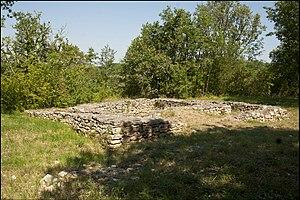
Ruine d'un temple gallo-romain sur l'oppidum de l'Impernal à Luzech This building is indexed in the Base Mérimée, a database of architectural heritage maintained by the French Ministry of Culture,
L'oppidum de l'Impernal est situé sur une colline jadis fortifiée du Pech de l'Impernal dominant le Lot, sur le territoire de la commune de Luzech dans le département du Lot.
Cet article recense une partie des monuments historiques du Lot, en France.
Luzech est une commune française, située dans le département du Lot en région Occitanie.